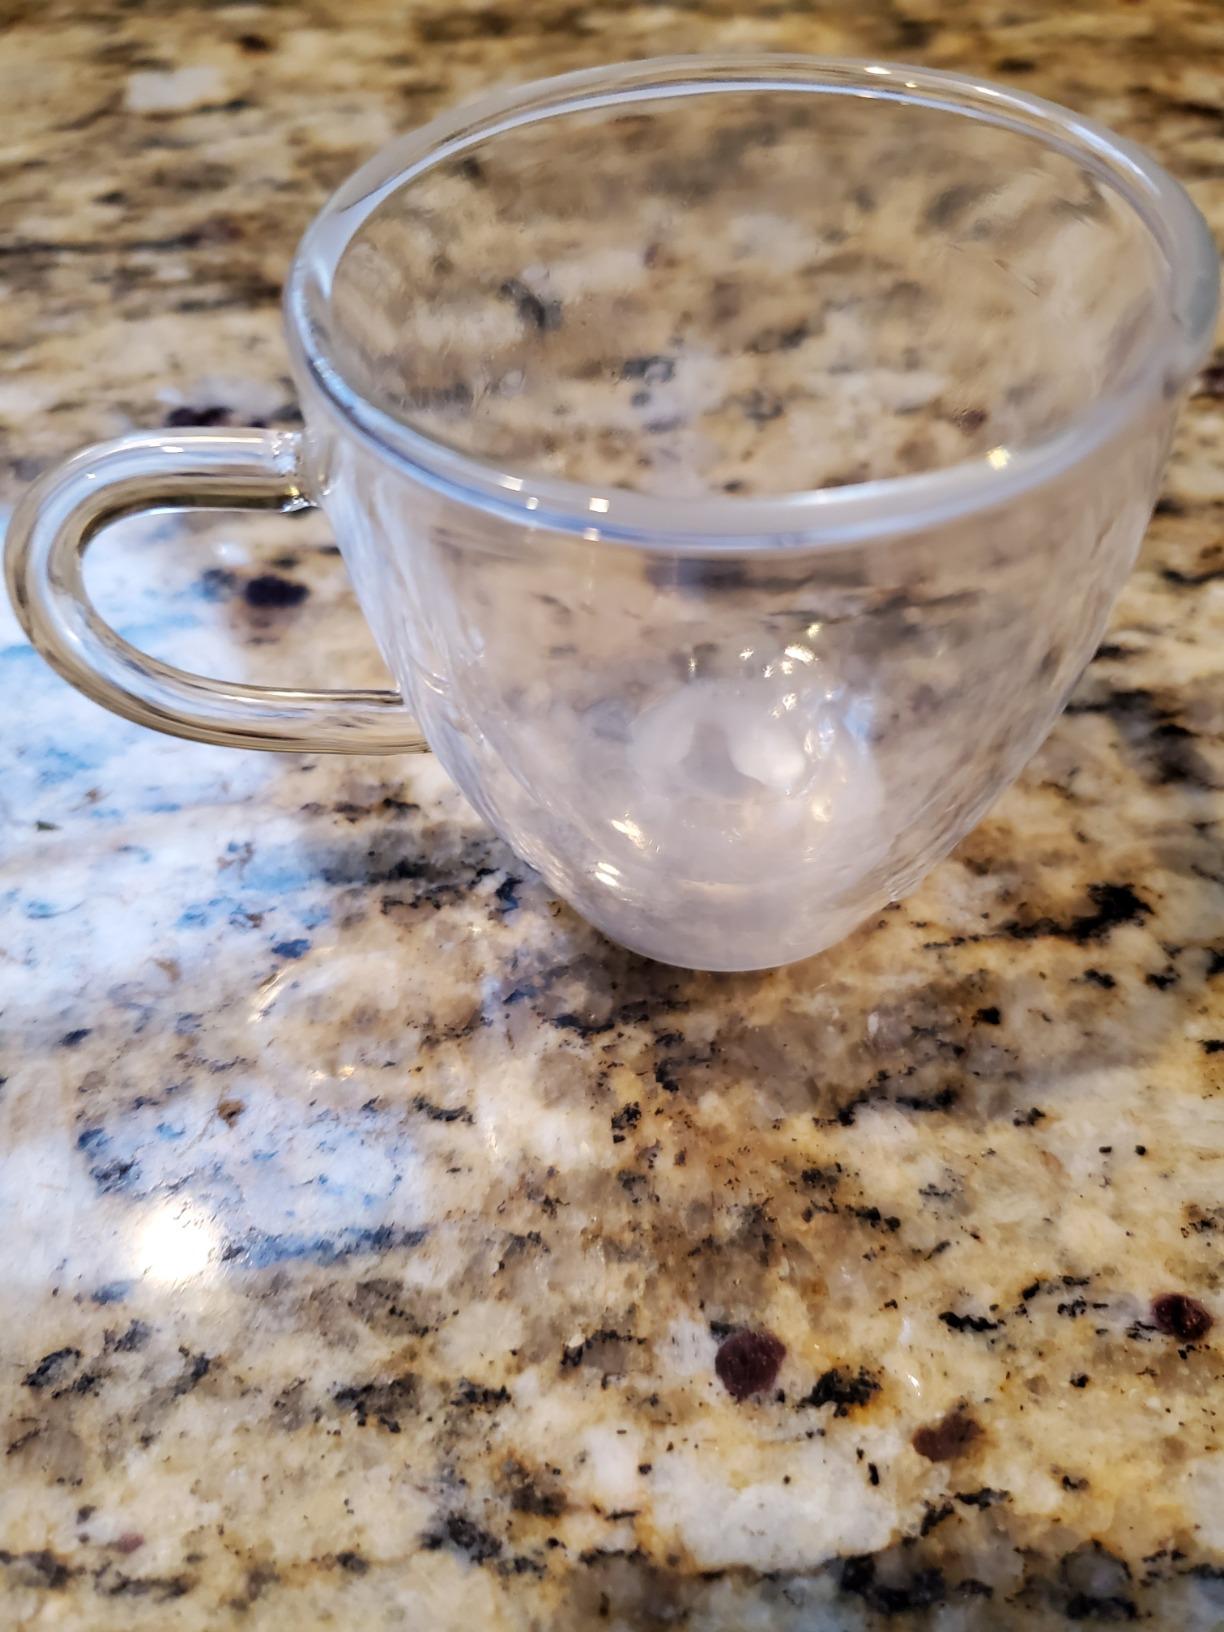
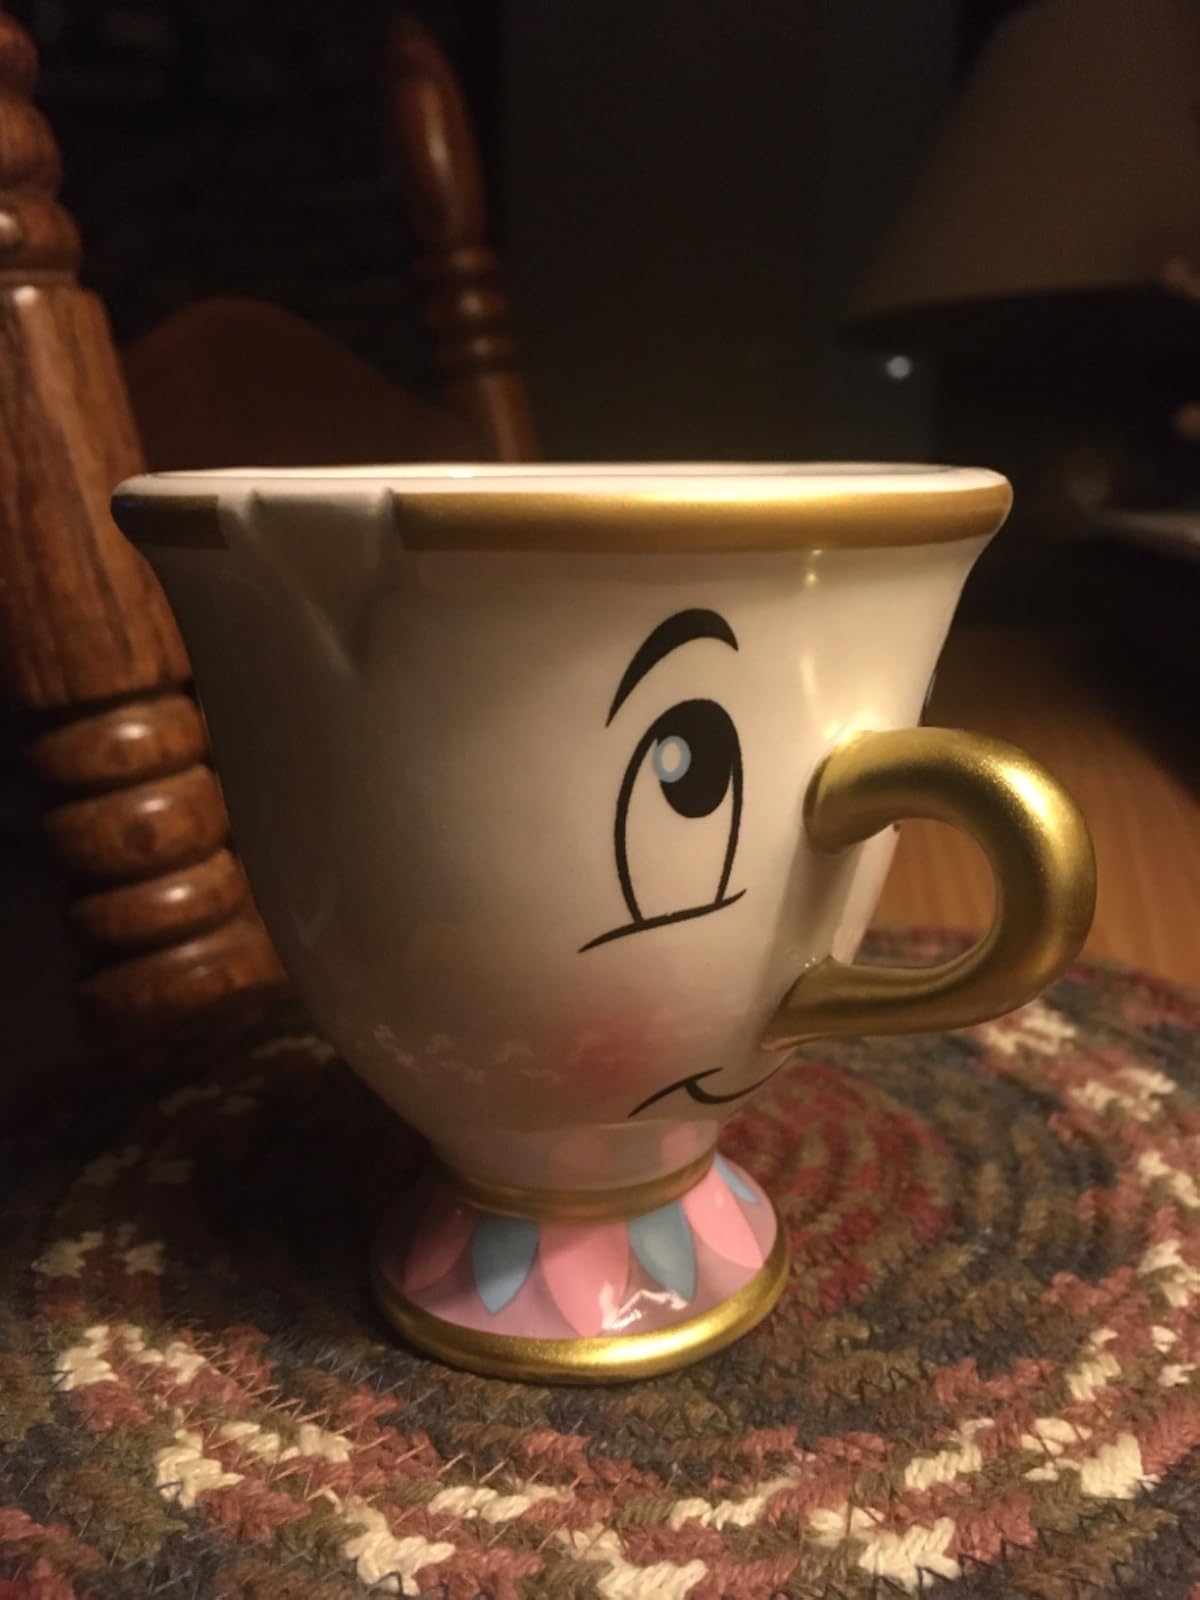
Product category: items_mug
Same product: no